Mfinda

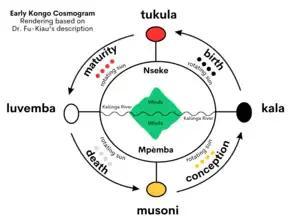
This depiction of the Kongo Cosmogram is based on a description by Dr. Fu-Kiau. It depicts the physical world known as Nseke, the spiritual (ancestral) world known as Mpémba, the Kalûnga river that runs between the two worlds, the four moments of the sun, and the mfinda (forest) that spiritually connects both worlds.

Nature is essential to Kongo spirituality. While simbi (pl. bisimbi) nature spirits later became more associated with water, or "kalûnga", they were also known to dwell in the forest, or "mfinda" ("finda" in Hoodoo). The Kingdom of Kongo used the term "chibila", which referred to sacred groves, where they would venerate these forest spirits. The Kingdom of Loango called them "bakisi banthandu", or spirits of the wilderness. The Kingdom of Ndongo preferred the name "xibila" (pl. "bibila").